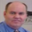
Label: man